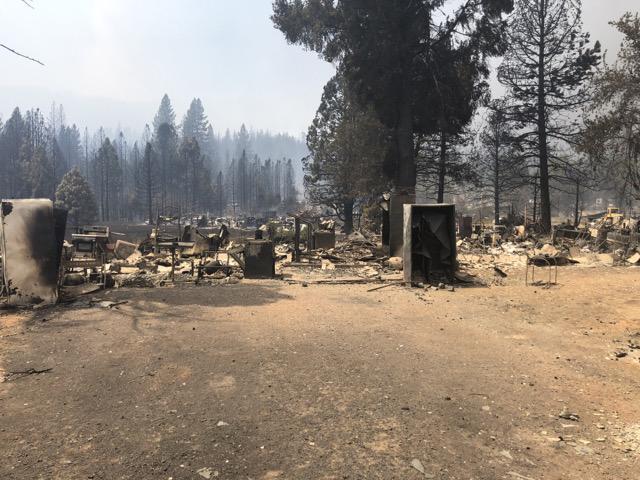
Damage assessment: destroyed